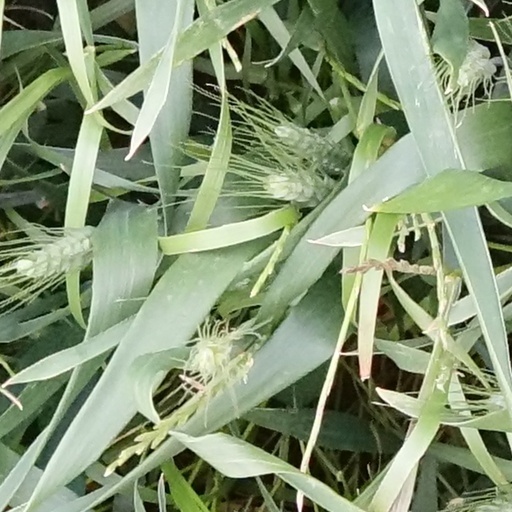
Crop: wheat